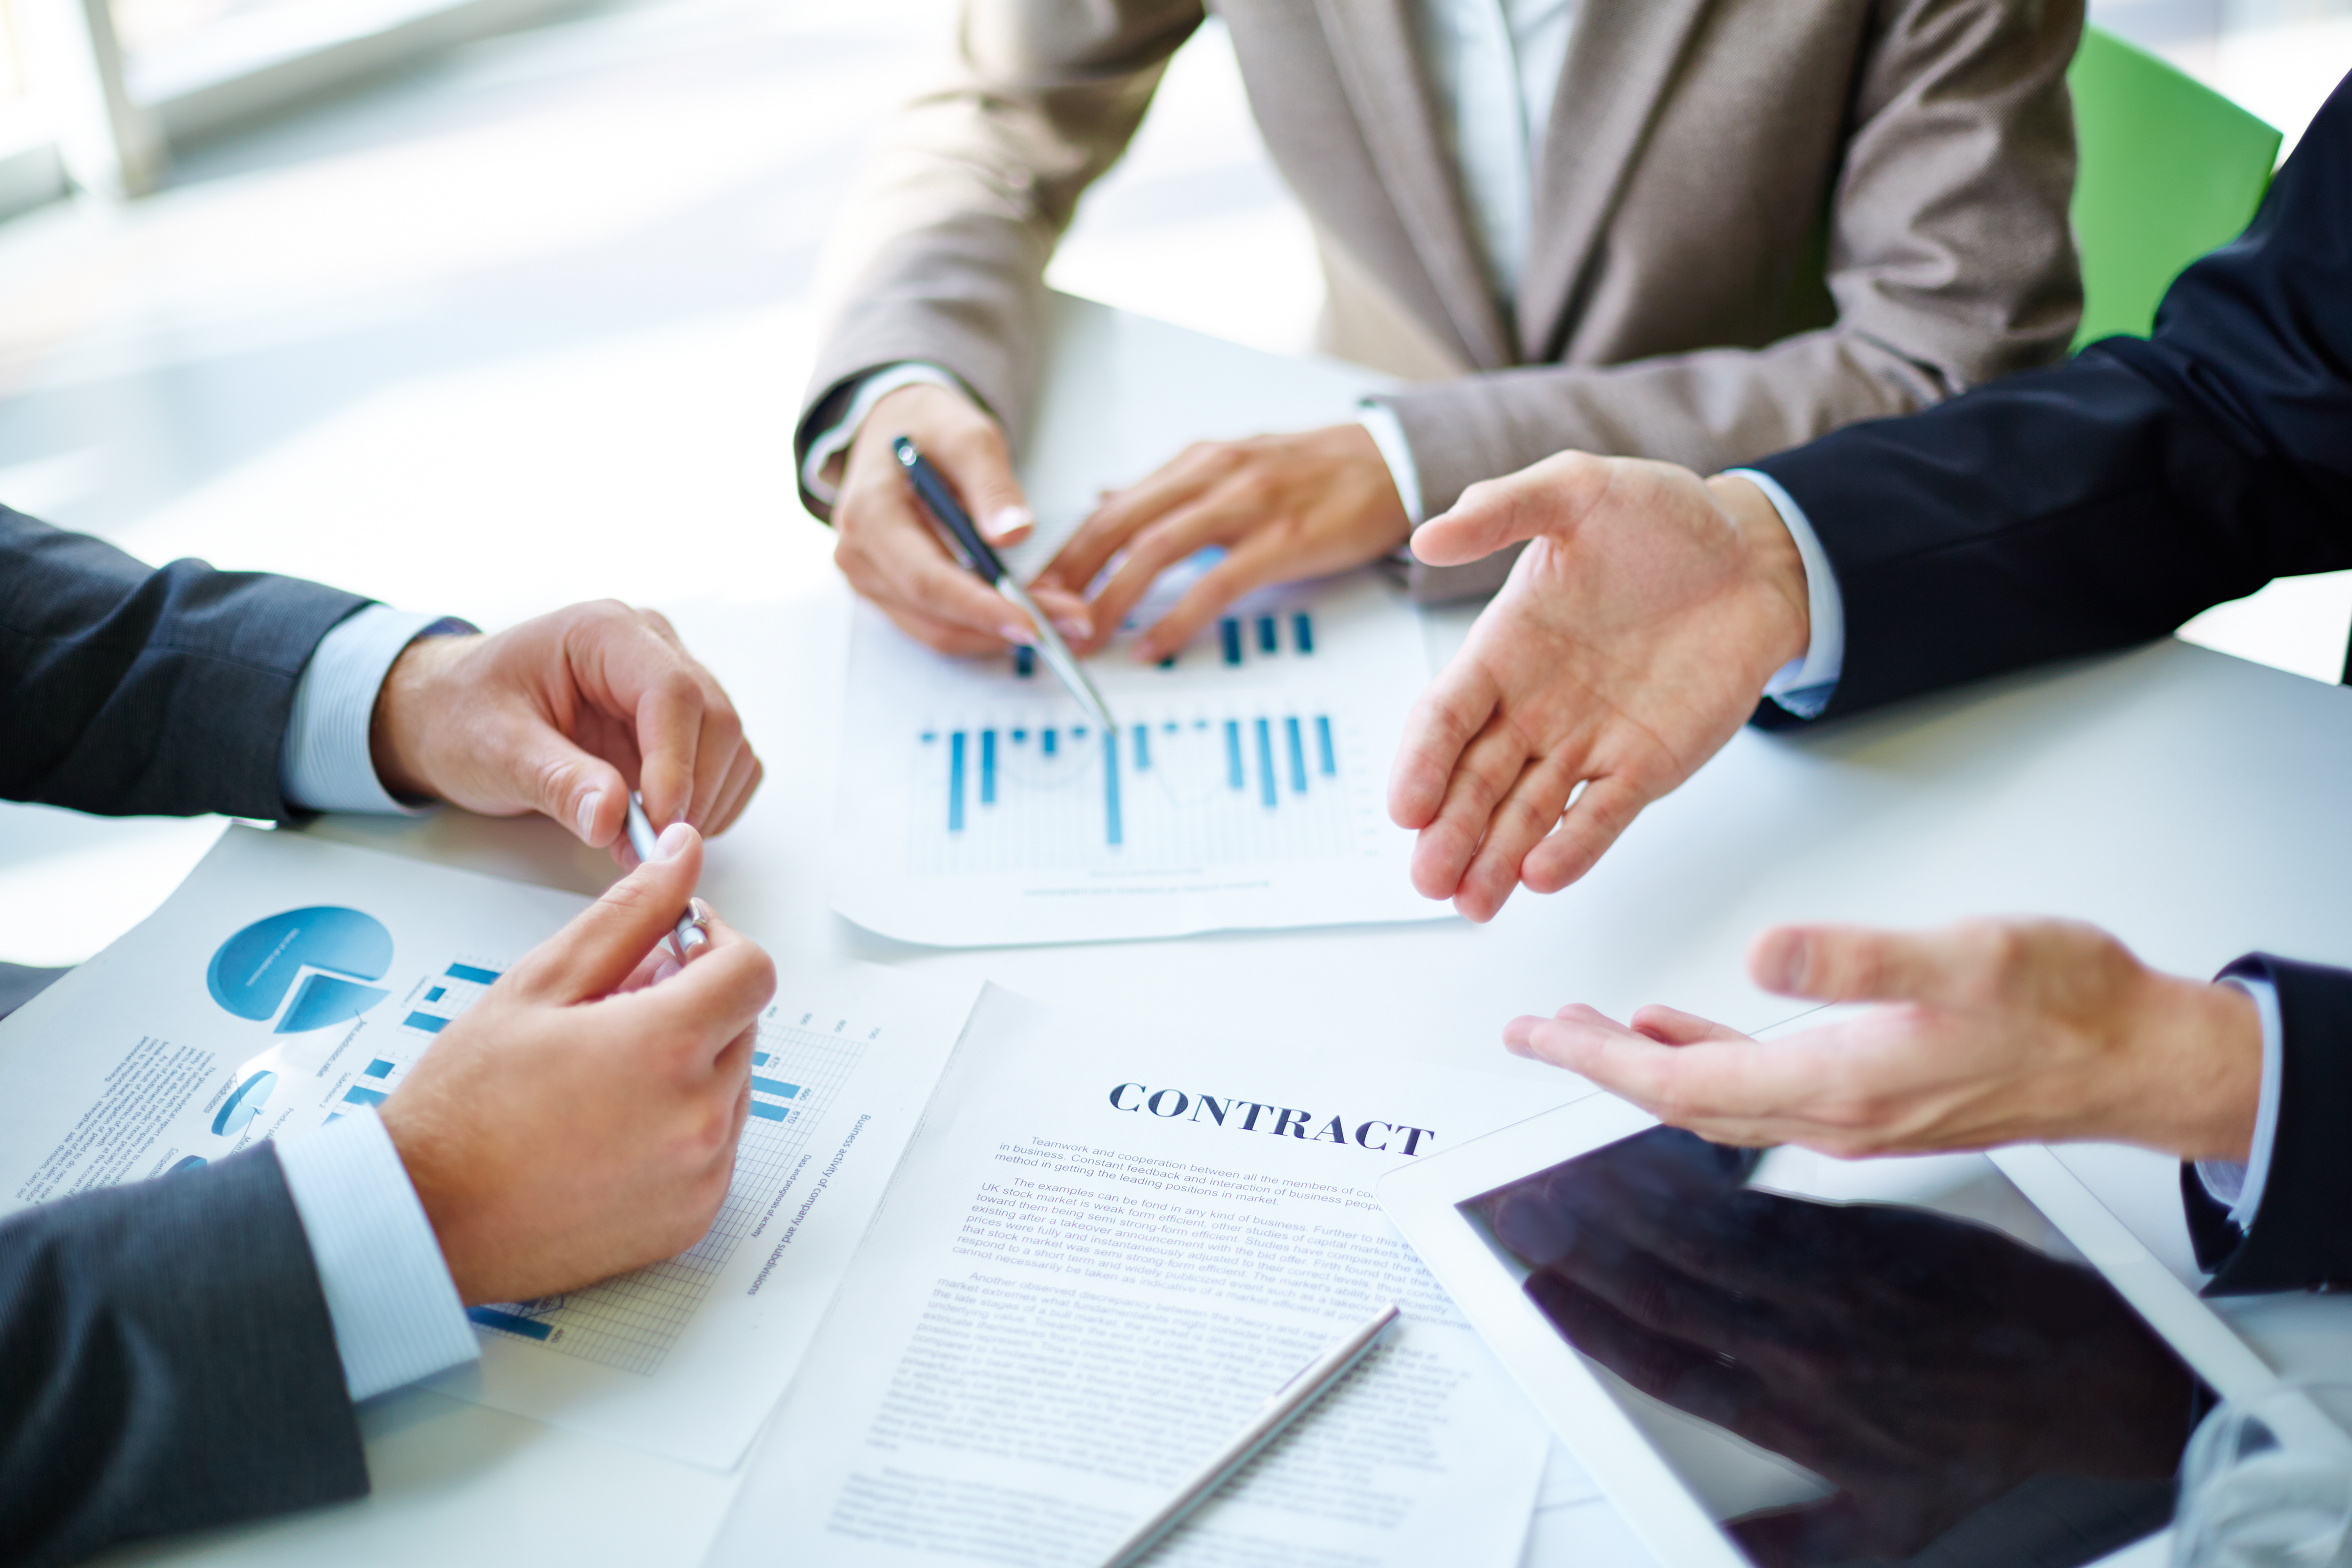
business, human, personal, male, team, teamwork, meeting, work, working, white, planning, strategy, cooperation, collaboration, paper, paperwork, document, review, report, financial, closeup, hand, economics, idea, diagram, resources, project, focus, occupation, career, progress, achievement, analyzing, consulting, job, employment, discussing, touchpad, workplace, object, contract, deal, agreement, explaining, data, information, palm, touchscreen, presentation, finger, white collar worker, management, gesture, office supplies, conversation, nail, businessperson, learning, Office instrument, desk, plan, company, writing, writing implement, recruiter